Lucas Verthein

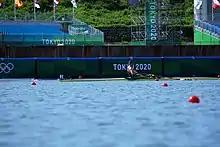
Verthein at the Tokyo Olympics

Lucas Verthein Ferreira (born 12 May 1998) is a Brazilian rower. He reached the semifinals of the 2020 Summer Olympics and won the gold medal at the 2023 Pan American Games.